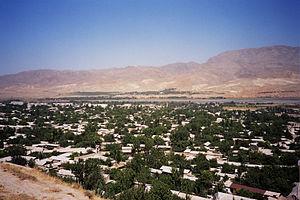
Istaravchan est une ville du Tadjikistan dans la province de Soghd qui est le chef-lieu administratif du district d'Istaravchan. Jusqu'à l'an 2000, la ville s'appelait Oura-Tubé. Sa population était de 57 400 habitants en 2013.